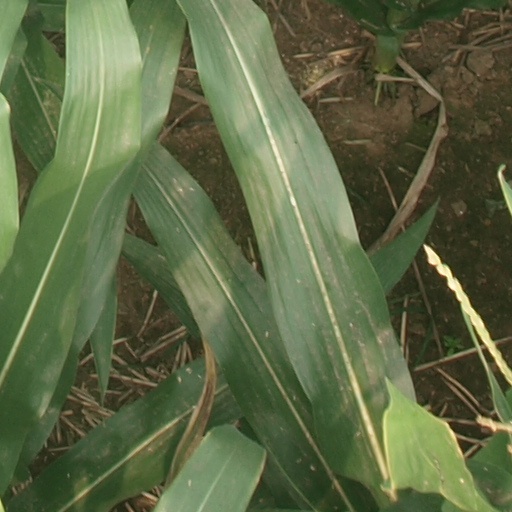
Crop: maize; corn